Kamalapur railway station

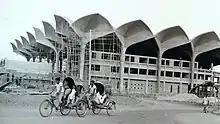
Kamalapur railway station during construction

Dhaka's urban status grew in the early 20th century, and so did its economy, especially after the partition of India and independence of Pakistan in 1947. The existing railway lines extended northwards bisecting Dhaka into old and new cities, and these railway lines intersected with roads at various points, blocking the flow of north–south road traffic. Also the old Dacca railway station on the northern side of the city was incomplete, consisting of a platform, a small yard and a locomotive shed. Relocating the station to a less congested area is expected to facilitate unhindered north–south vehicular flow, and also bring old and new Dhaka cities together. In 1948, experts suggested shifting the station to Kamalapur. In 1952, a plan of shifting the railway station outside of the city area was made. It was also planned to build a new railway line from Tejgaon to Gandaria. However, due to the fund shortage the plan wasn't executed that time. After 10 years of the suggestion on 20 December 1958, the provincial government finalized to construct the new railway station in Kamalapur with the deadline of 1964. The initial budget for its construction was of which the provincial government was supposed to provide about 60%. Before the construction of the station, there was a paddy field at the construction site. The government started the construction in 1960. From Tejgaon the railway line was diverted to Khilgaon, and then to Kamalapur. The operational elements and logistics of old Dacca railway station was transferred to the new railway station in 1965. The station was inaugurated by East Pakistani governor Abdul Monem Khan on 27 April 1968. Pakistani president Ayub Khan was at the inauguration ceremony. Its construction cost was . A year after that, the headquarters of the railway mail service of the province was moved here.